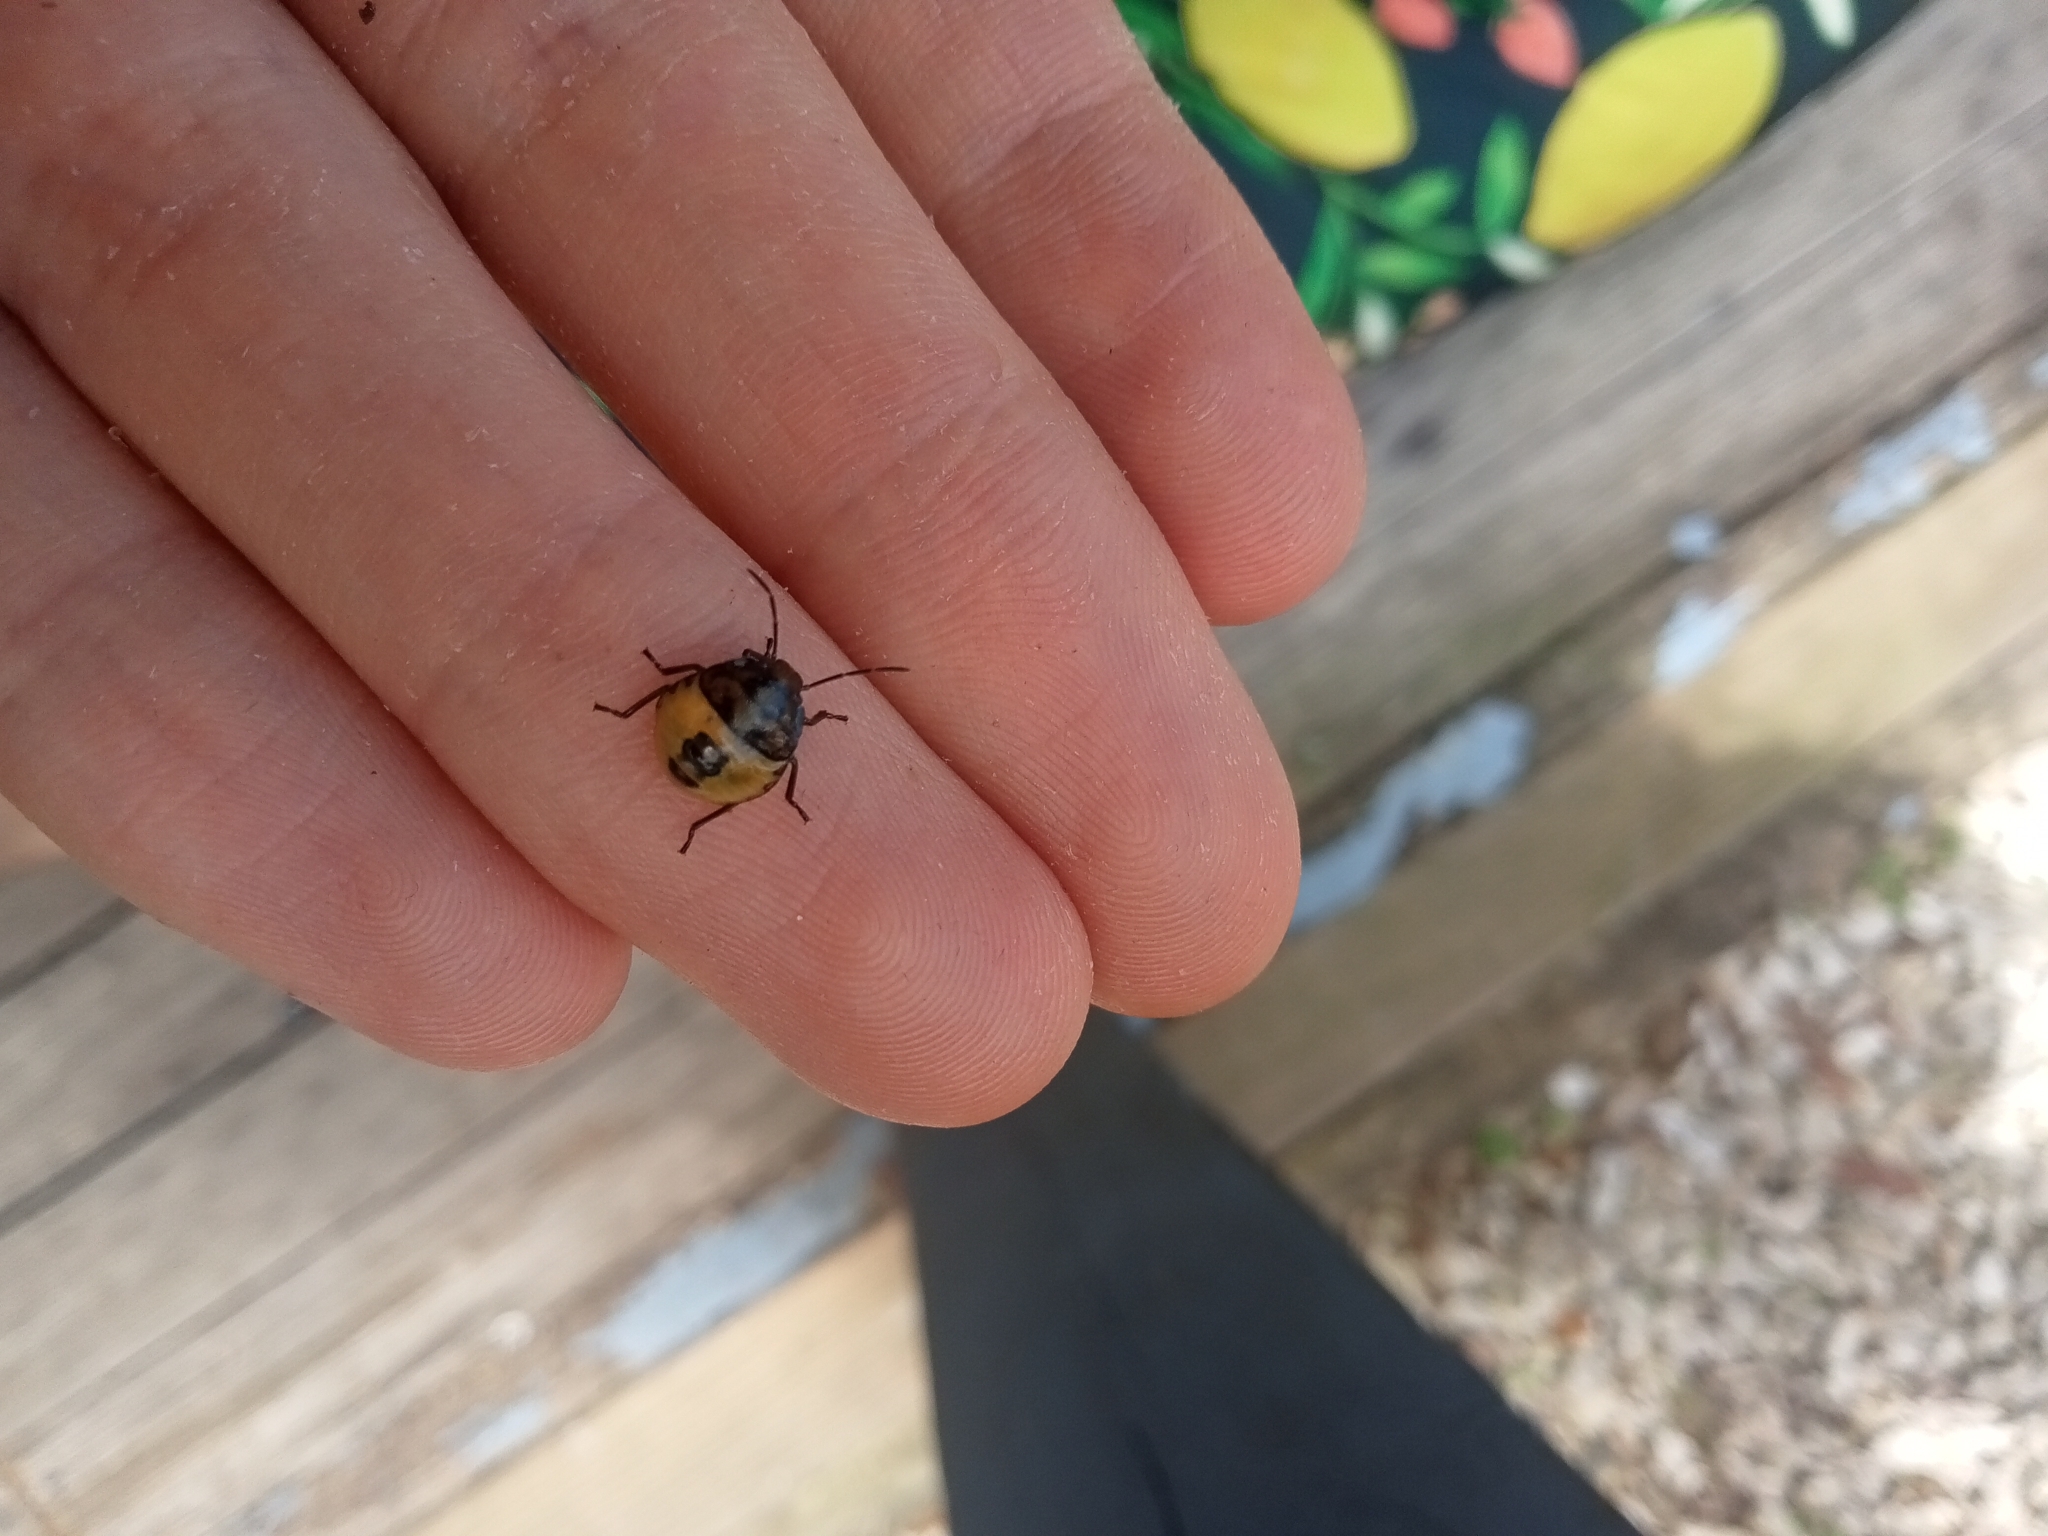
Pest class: stink_bug